Dirty Hands, Dirty Face

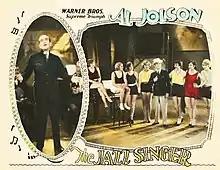
A lobby card for "The Jazz Singer"

Jolson performs the song in the 1927 film "The Jazz Singer" in character as Jack Robin (formerly Jakie Rabinowitz). The film concerns the attempt of Jolson's character to become a vaudeville performer against opposition from his religious Jewish family. It was the film's second musical number, and occurs 18 minutes into the film in a scene at Coffee Dan's nightclub in San Francisco. Jolson subsequently recorded the song in March 1928. Gerald R. Butters in his 2002 book "Black Manhood on the Silent Screen" wrote that "the symbolic link with blackface (dirtiness) is obvious"; the film later featured Jolson wearing blackface. After he sings the song Jolson responds to the audience's applause by saying in improvised dialogue, "Wait a minute. Wait a minute. You ain't heard nothing yet" a phrase he often said in his vaudeville performances. Jolson's words were the first words spoken on camera in a feature film. Michael Rogin describes them as "These first words of feature movie speech, a kind of per-formative, announce-you ain't heard nothing yet-the birth of sound movies and the death of silent film". Rogin wrote in the journal "Critical Inquiry" in 1992 that "The "desire" that carries forward this "interiorized, moralized" oedipal narrative...is Jack's "innocent and dirty" desire-sung as "Dirty Hands, Dirty Face" to become a histrionic, vaudeville performer". The "innocent and dirty" quote was derived from the writings of Pascal Bonitzer.